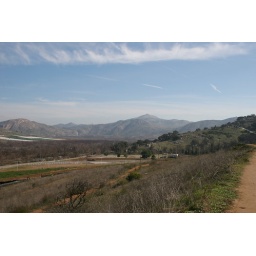
The burned trees grew when the lake was low and burned in the 2007 fires.